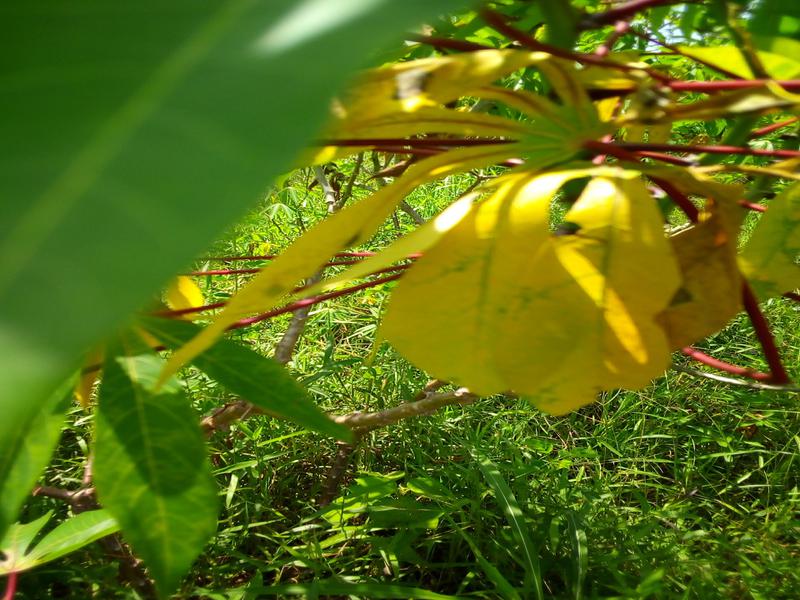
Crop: cassava
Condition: brown_streak_disease